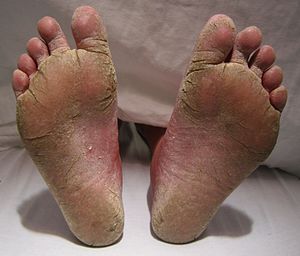
Fodsvamp
Fødder angrebet af fodsvamp
Fodsvamp er en infektion med hudsvampe som lever i det yderste hudlag hvor cellerne er døde, det såkaldte hornlag.